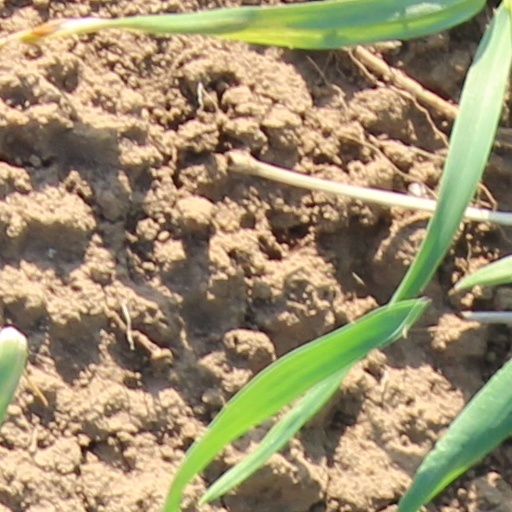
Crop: wheat